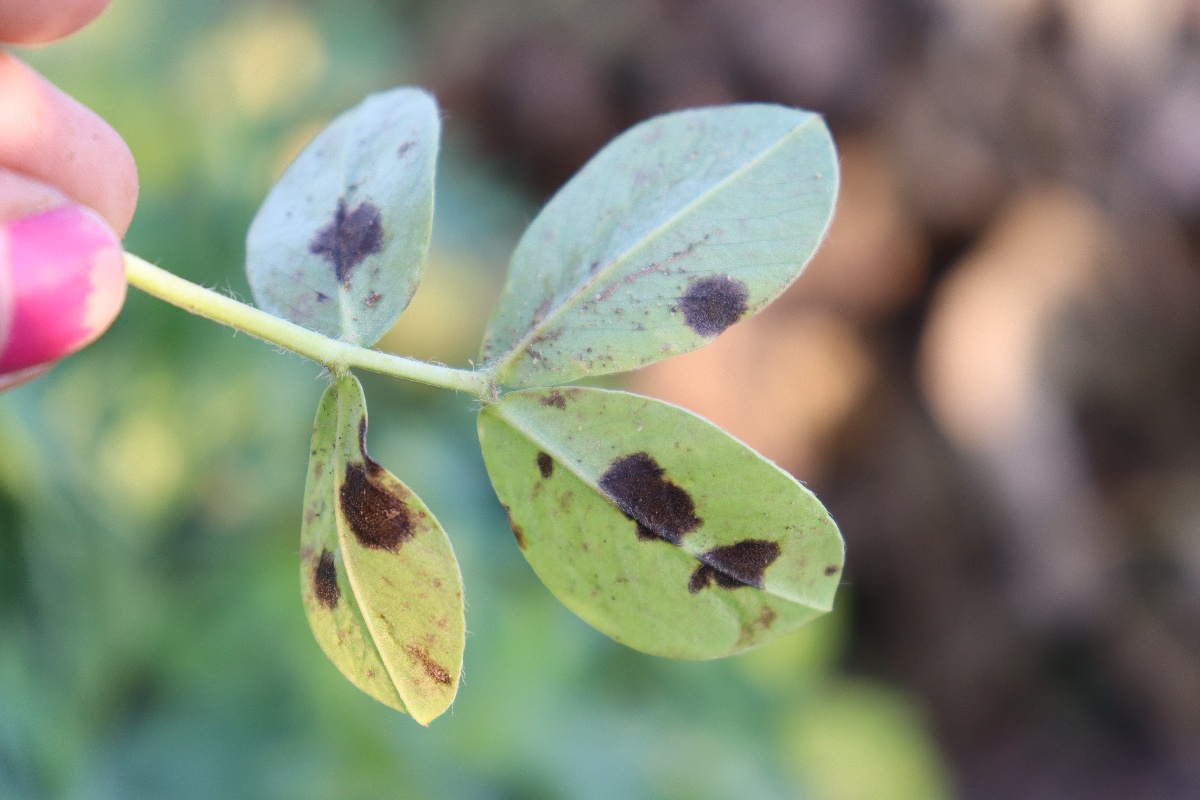
Label: late leaf spot